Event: Nepal Earthquake
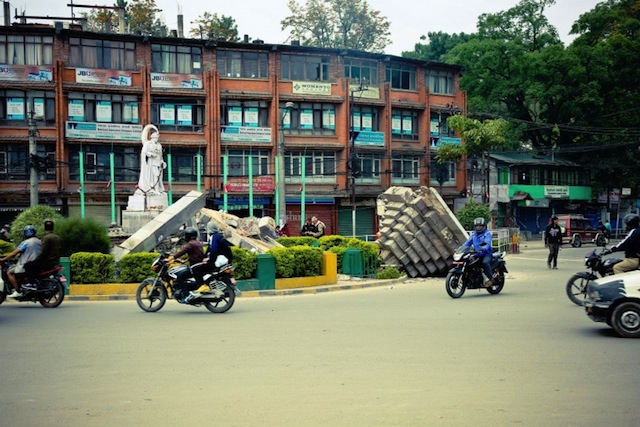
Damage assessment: damage